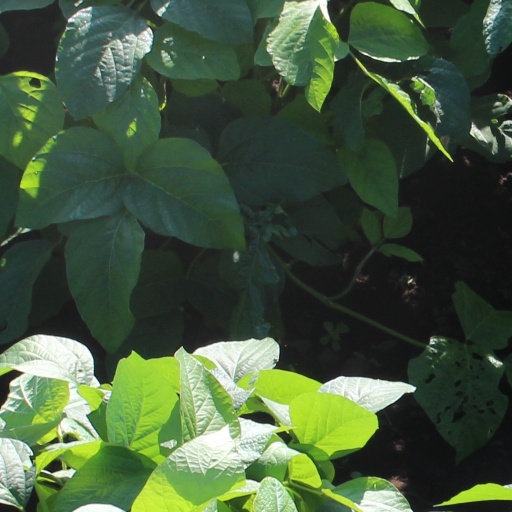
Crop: soybean